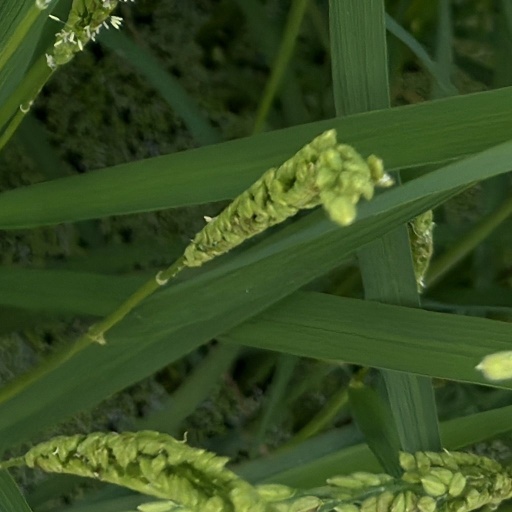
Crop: rice